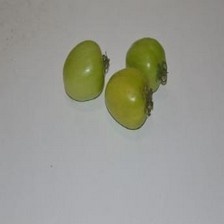
Label: tomato